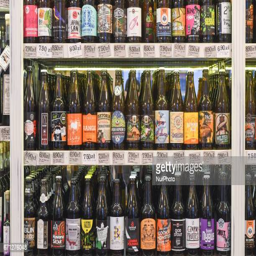
a view of different types of beer inside a shop